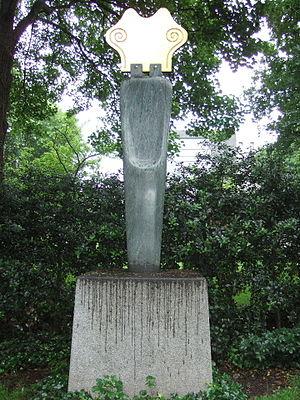
Meret Elisabeth Oppenheim, née le 6 octobre 1913 à Berlin-Charlottenburg et morte le 15 novembre 1985 à Bâle, est une écrivaine, artiste peintre, photographe et plasticienne suisse.